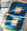
Number: 8